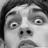
Emotion: surprise